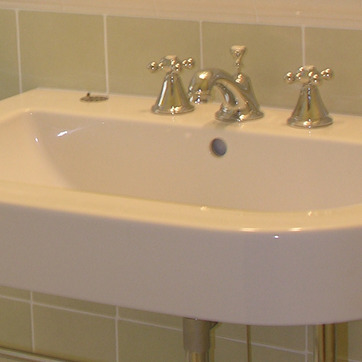
Material: ceramic